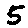
Label: 5